Pnictogen-substituted tetrahedranes

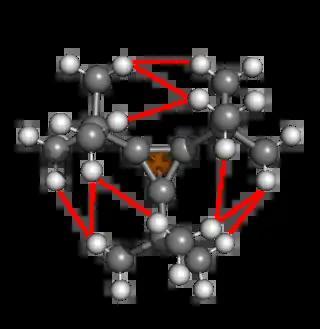
Depiction of the corset effect in tri-tert-butylmonophosphatetrahedrane where the attractive interaction between hydrogen atoms of neighboring "tert"-butyl groups are highlighted in red.

Ring and cage strain results in poor angular overlap of orbitals, leading to non-linear bonding. Due to the interest in tetrahedrane and their azatetrahedral analogues as highly strained molecules, Politzer and Seminario introduced the "bond deviation index" to determine the deviation of the bond path — defined as the path following maxima between nuclei — and the linear bond between the nuclei.